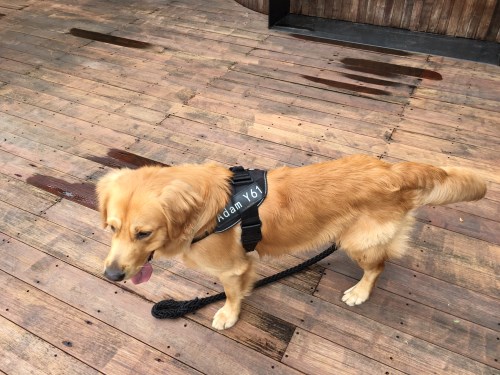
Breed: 5355-n000126-golden_retriever